Local differential privacy

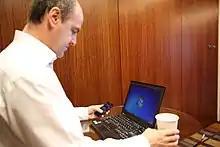
Facial recognition, though convenient, can potentially lead to a leak of biometric features that identify the user

Facial recognition has become widespread in recent years. Recent smartphones, for example, utilize facial recognition to unlock the users phone as well as authorize the payment with their credit card. Though this is convenient, it poses privacy concerns. It is a resource-intensive task that often involves third party users, often resulting in a gap where the user’s privacy could be compromised. Biometric information delivered to untrusted third-party servers in an uncontrolled manner can constitute a significant privacy leak as biometrics can be correlated with sensitive data such as healthcare or financial records. In Chamikara's academic article, he proposes a privacy-preserving technique for “controlled information release”, where they disguise an original face image and prevent leakage of the biometric features while identifying a person. He introduces a new privacy-preserving face recognition protocol named PEEP (Privacy using Eigenface Perturbation) that utilizes local differential privacy. PEEP applies perturbation to Eigenfaces utilizing differential privacy and stores only the perturbed data in the third-party servers to run a standard Eigenface recognition algorithm. As a result, the trained model will not be vulnerable to privacy attacks such as membership inference and model memorization attacks. This model provided by Chami kara shows the potential solution of this issue or privacy leaks.